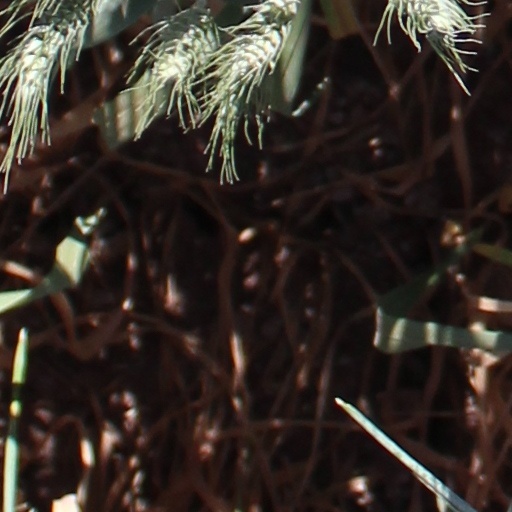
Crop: wheat